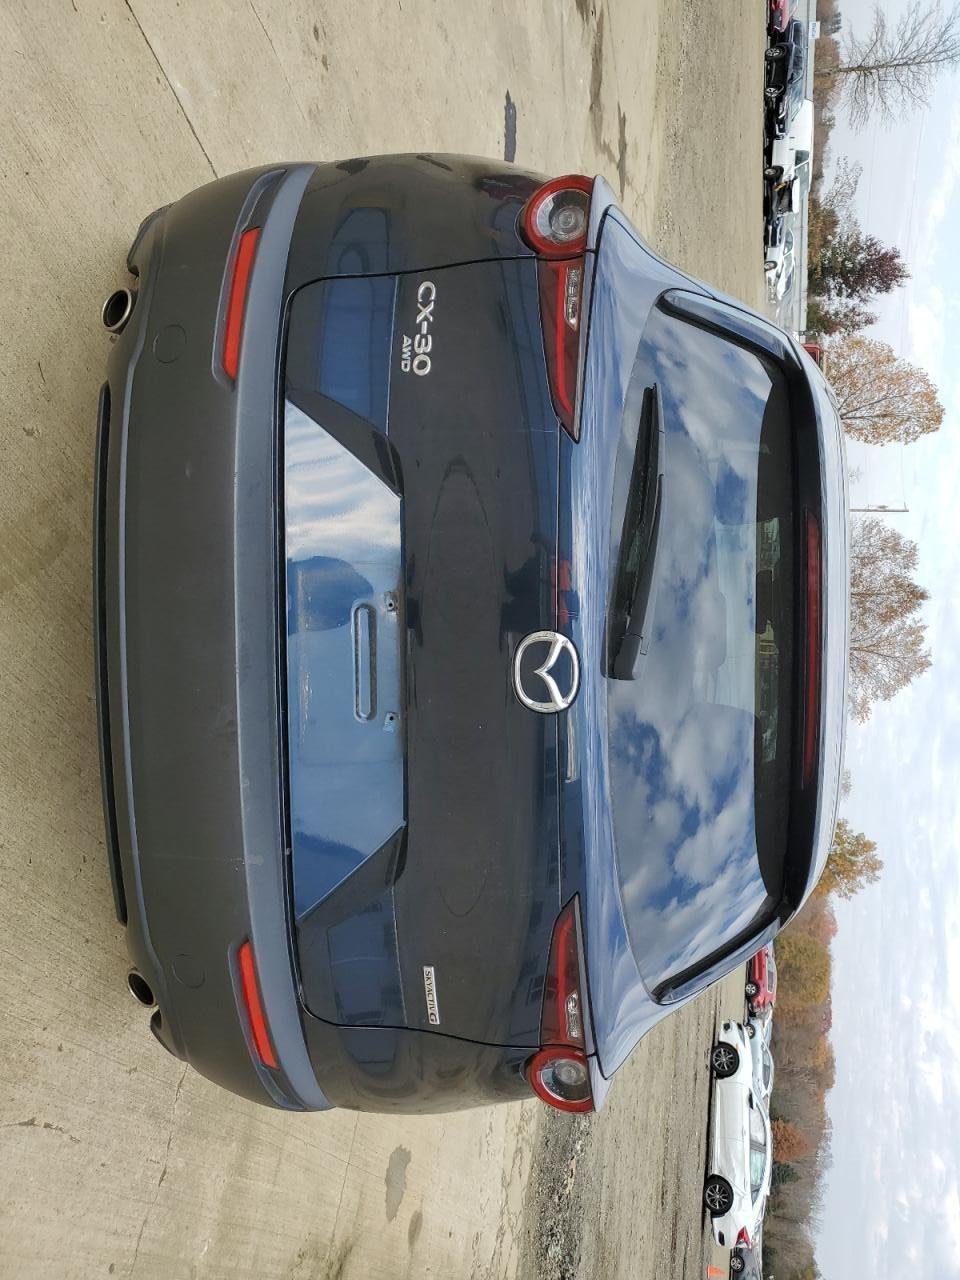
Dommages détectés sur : malle, plaque d'immatriculation arrière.
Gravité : majeur